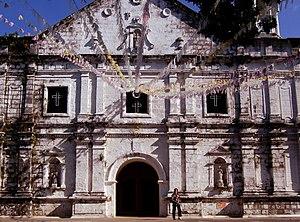
Masinloc est une ville de 2ᵉ classe située dans la province de Zambales aux Philippines. Selon le recensement de 2010 elle est peuplée de 44 342 habitants. Le disputé récif de Scarborough est réclamé par les Philippines sous administration de cette ville.